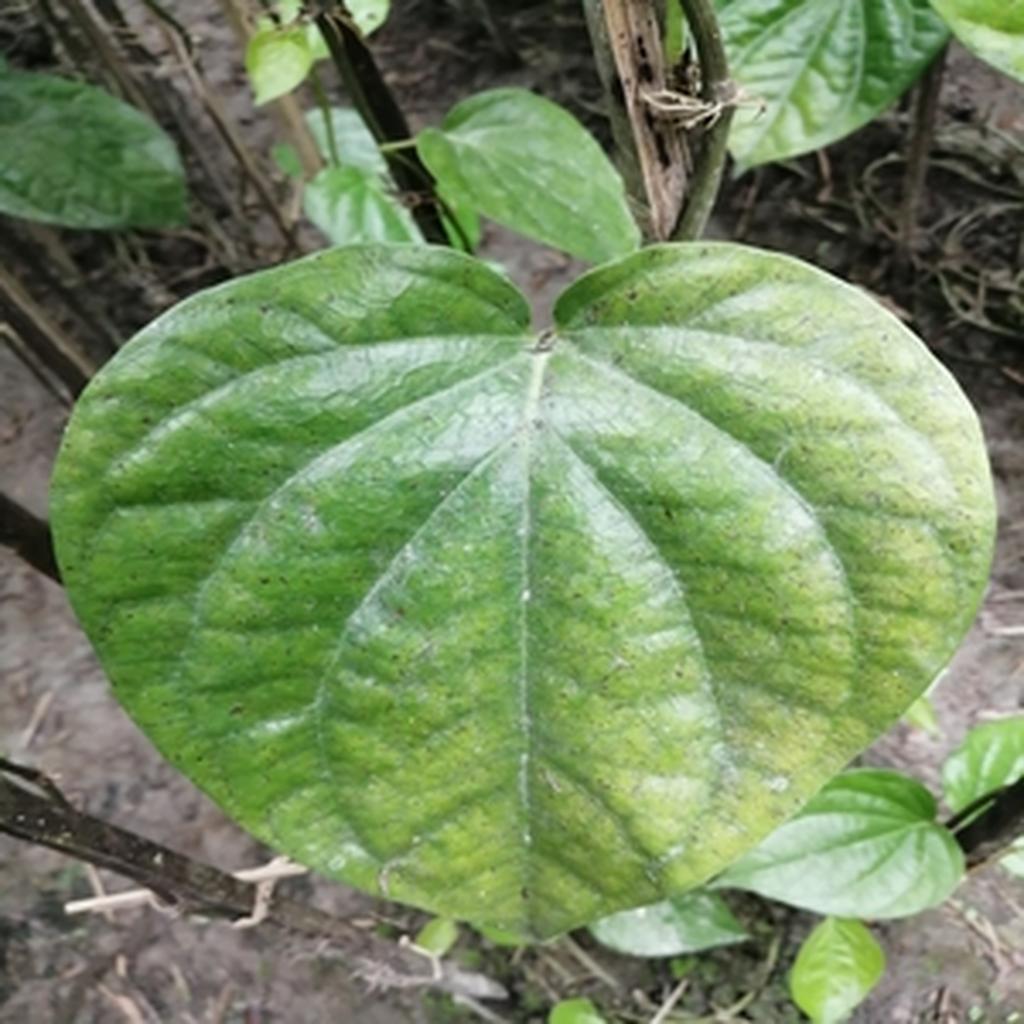
Label: Leaf_Spot